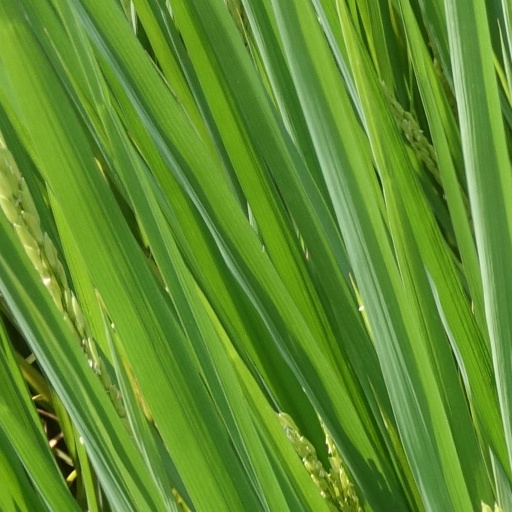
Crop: rice